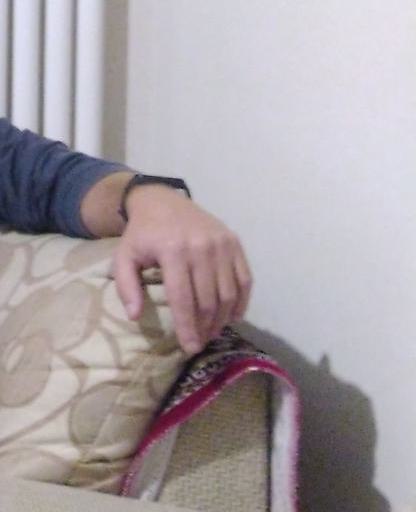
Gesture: no_gesture